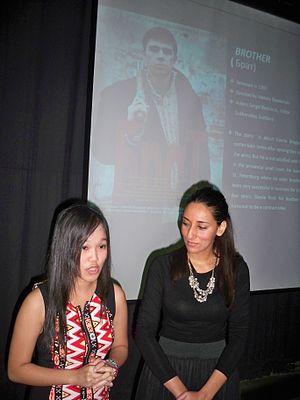
Sergueï Sergueïevitch Bodrov est un acteur russe, né le 27 décembre 1971 à Moscou, mort dans une avalanche le 20 septembre 2002 en Ossétie du Nord.